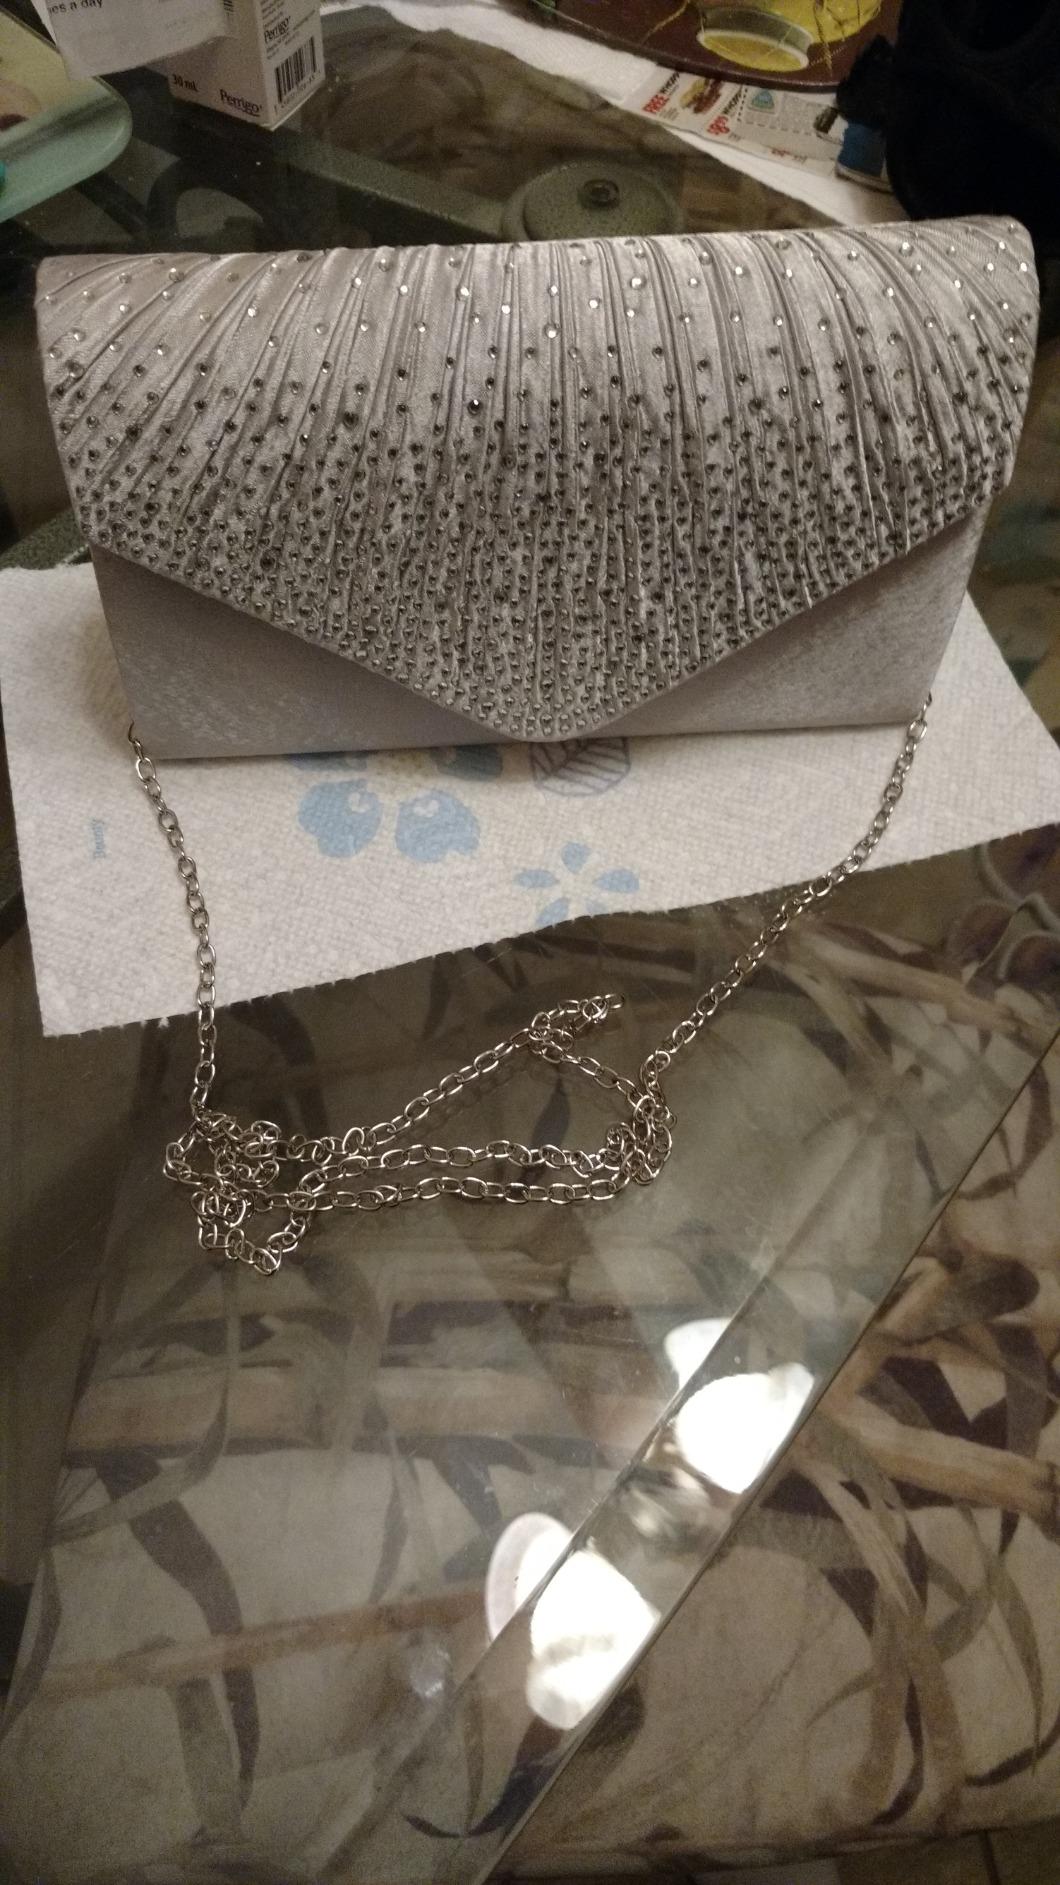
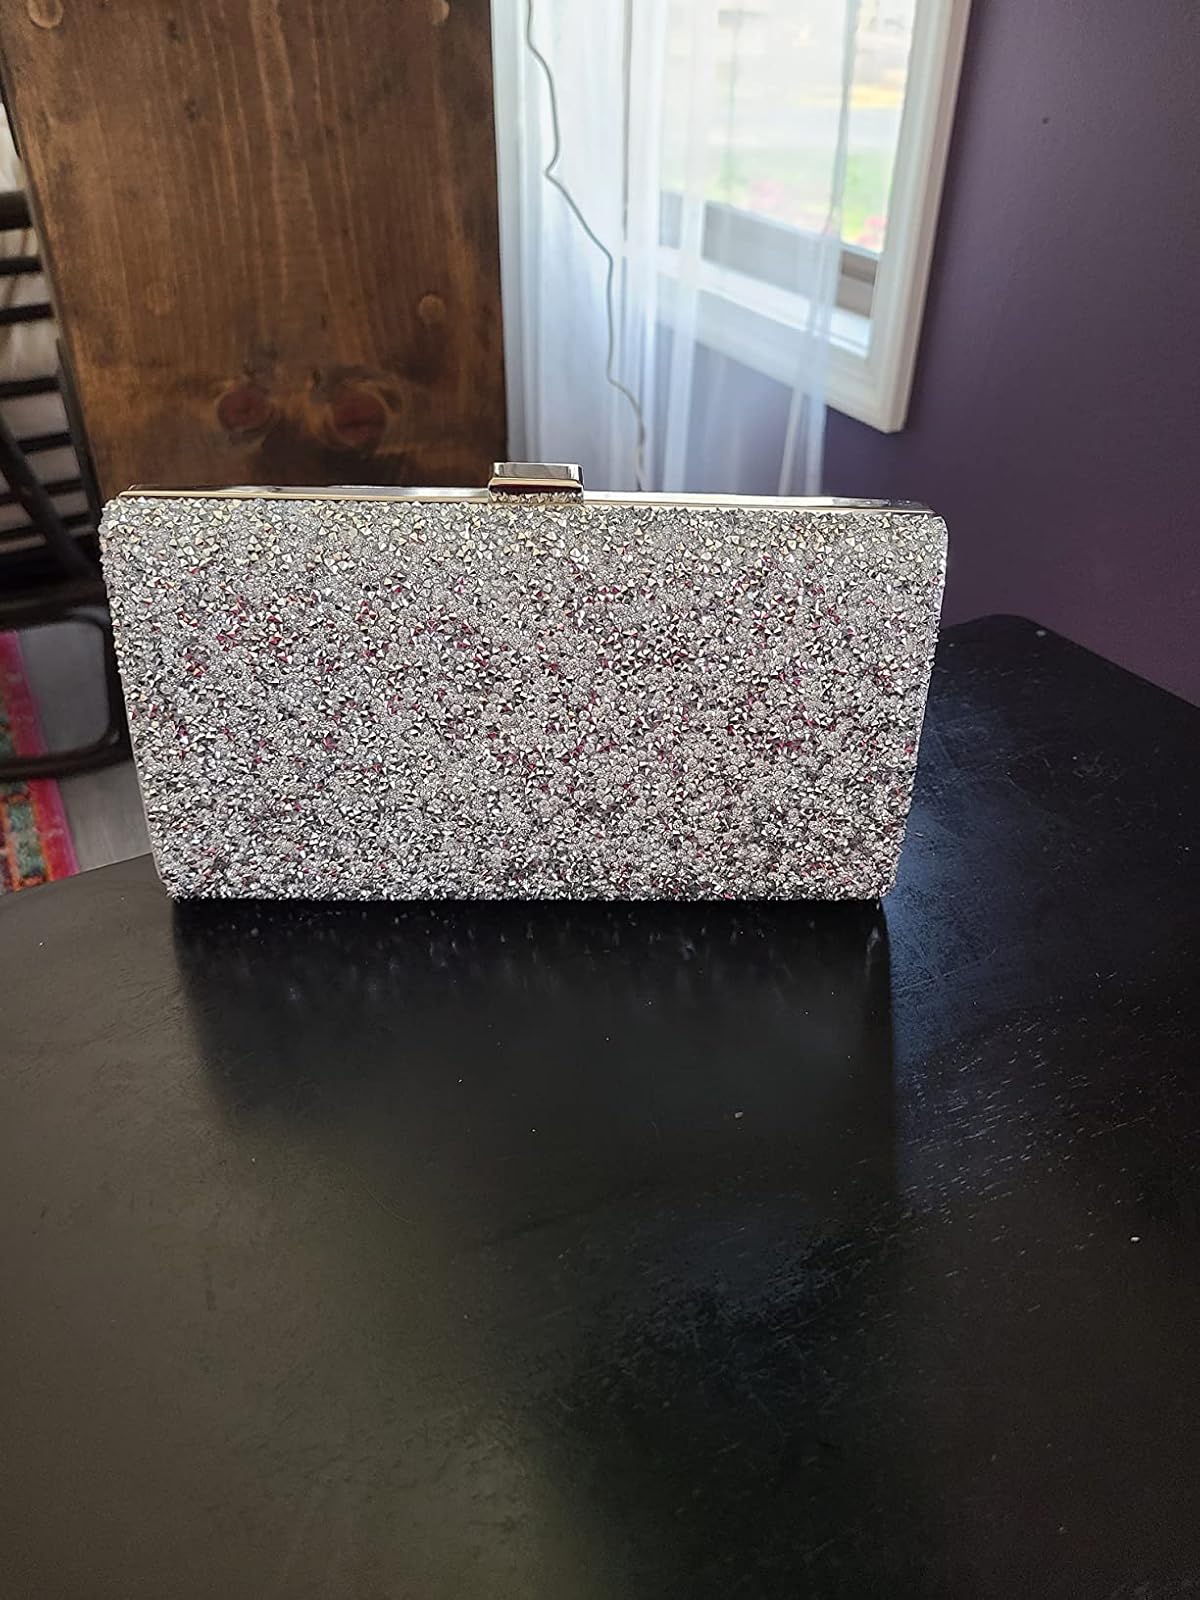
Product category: accessories_handbag
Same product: no